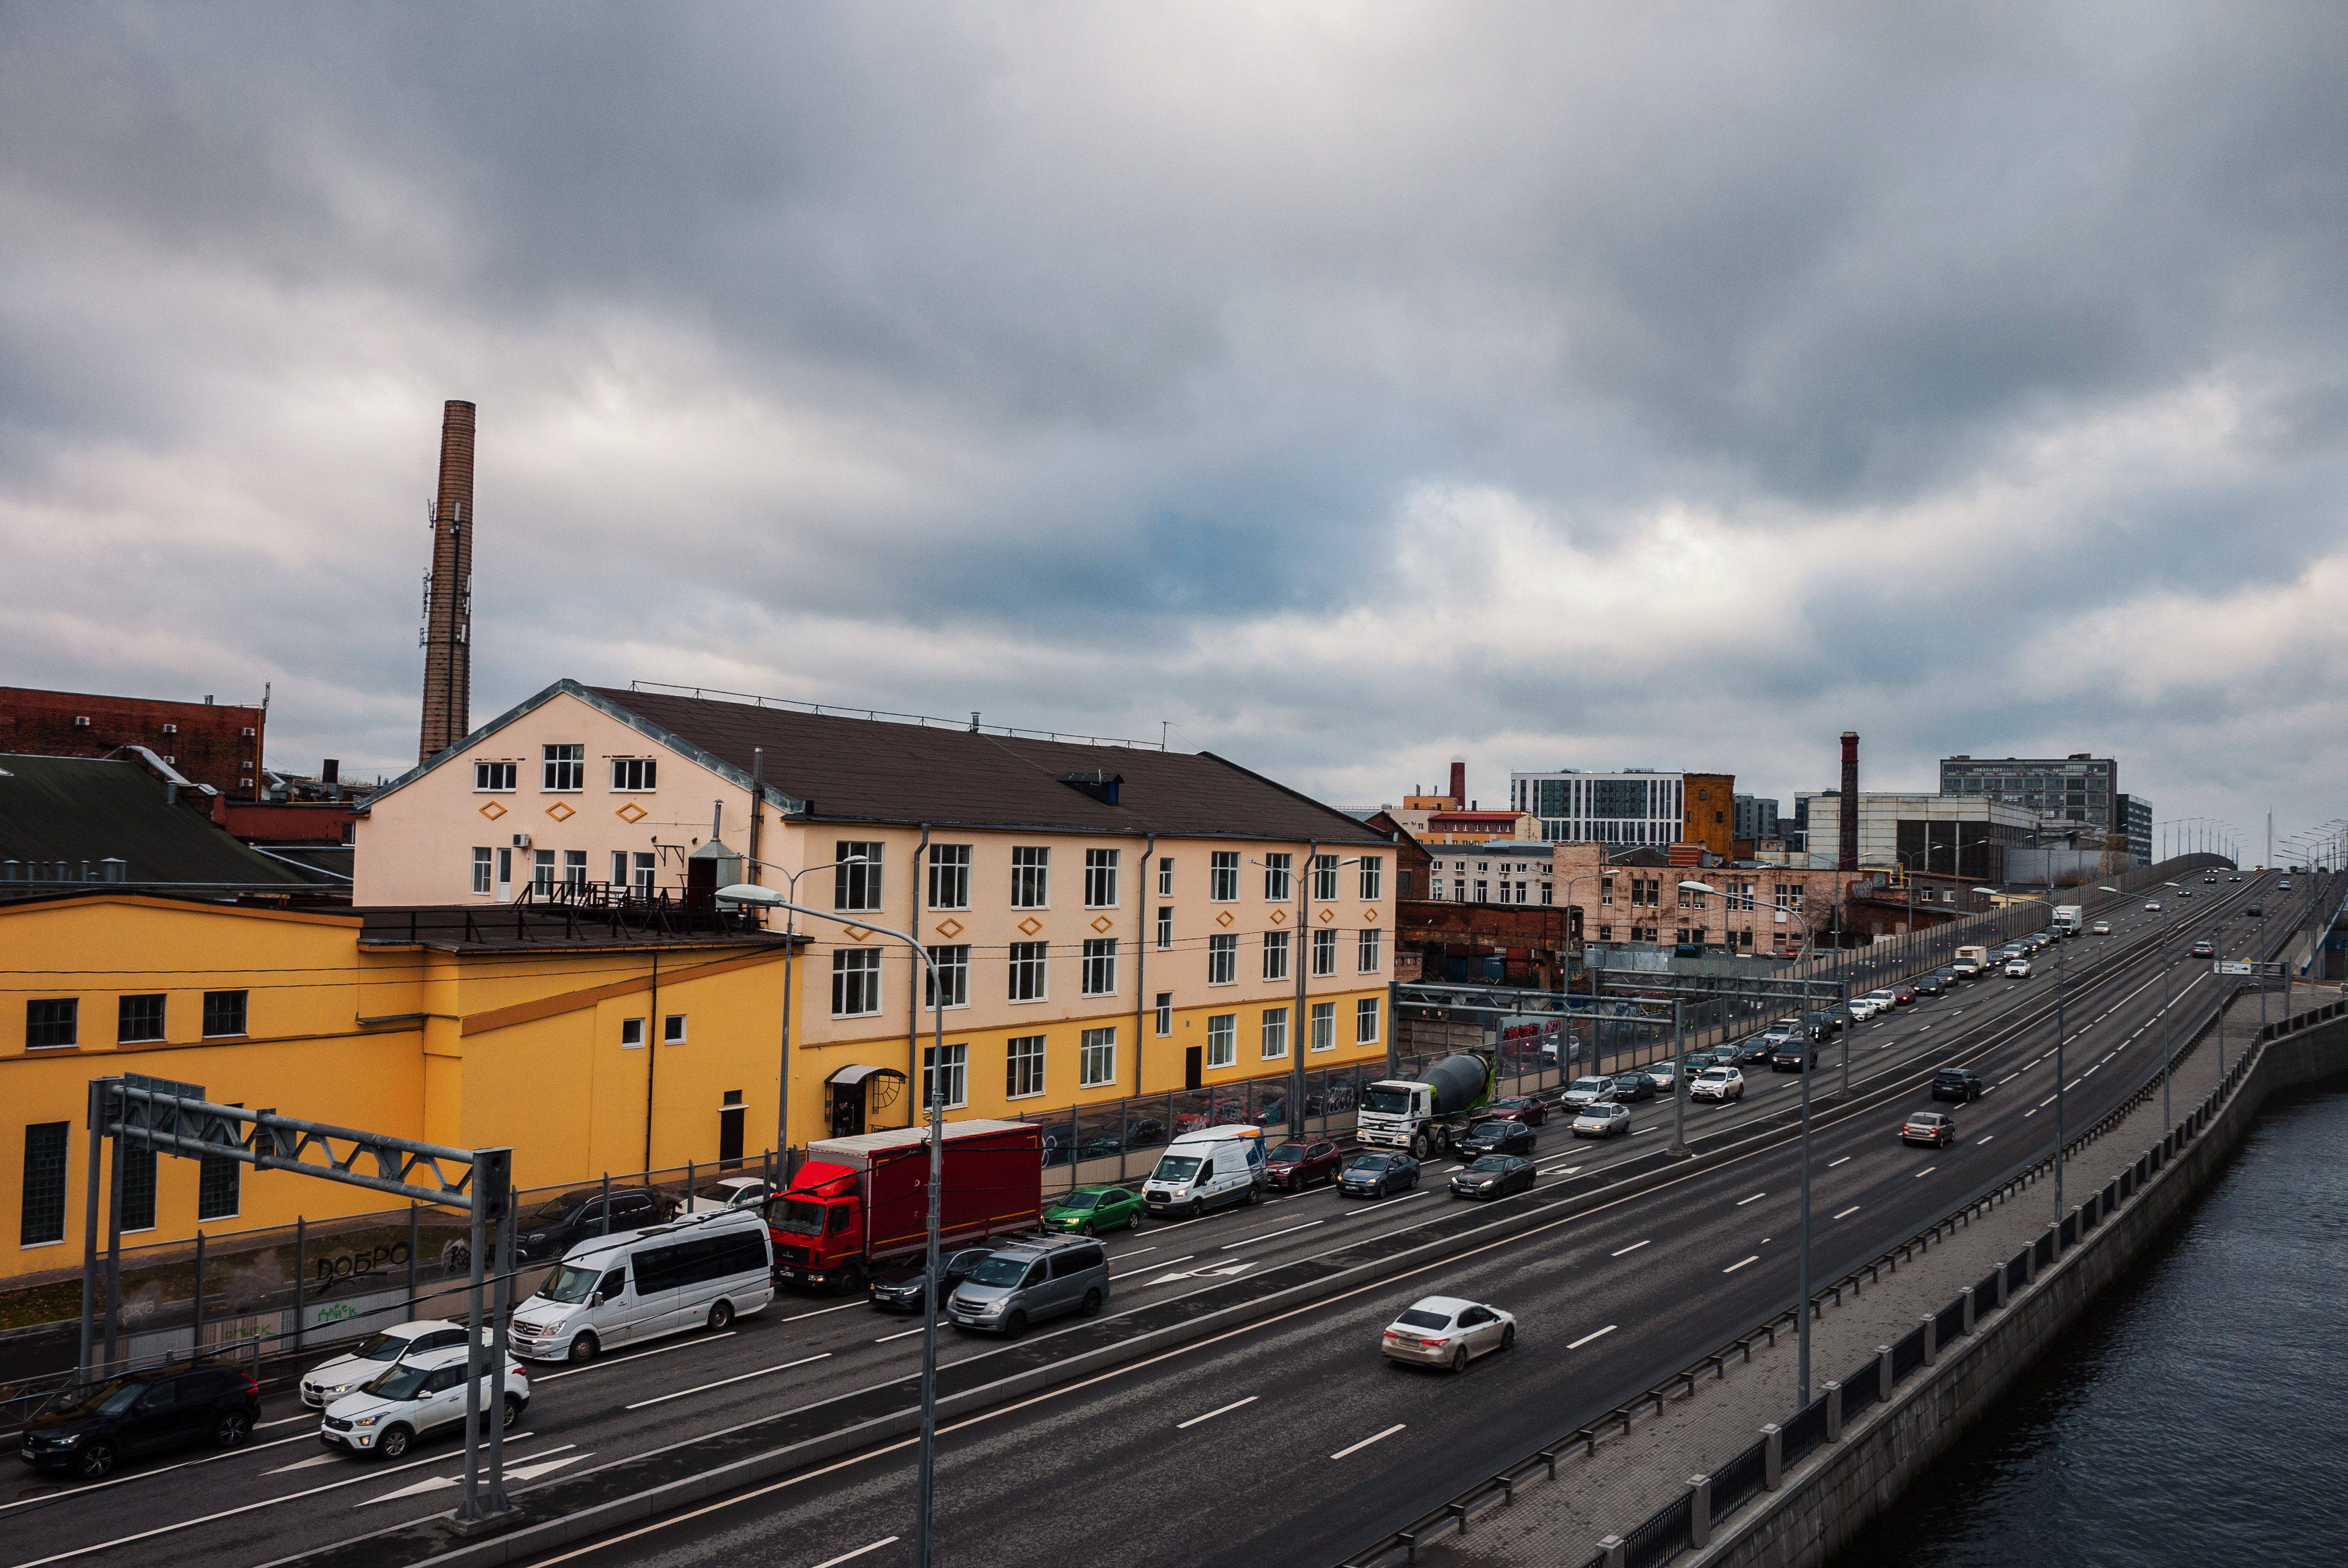
images, cloud, sky, building, water, window, car, vehicle, infrastructure, road surface, tire, house, neighbourhood, thoroughfare, road, asphalt, roof, city, urban design, van, metropolis, facade, mixed use, street, winter, street light, cityscape, downtown, truck, suburb, landscape, evening, parking, traffic, lane, tourism, panorama, transport, concrete bridge, intersection, channel, town square, family car, ocean